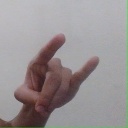
अक्षर: च